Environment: real
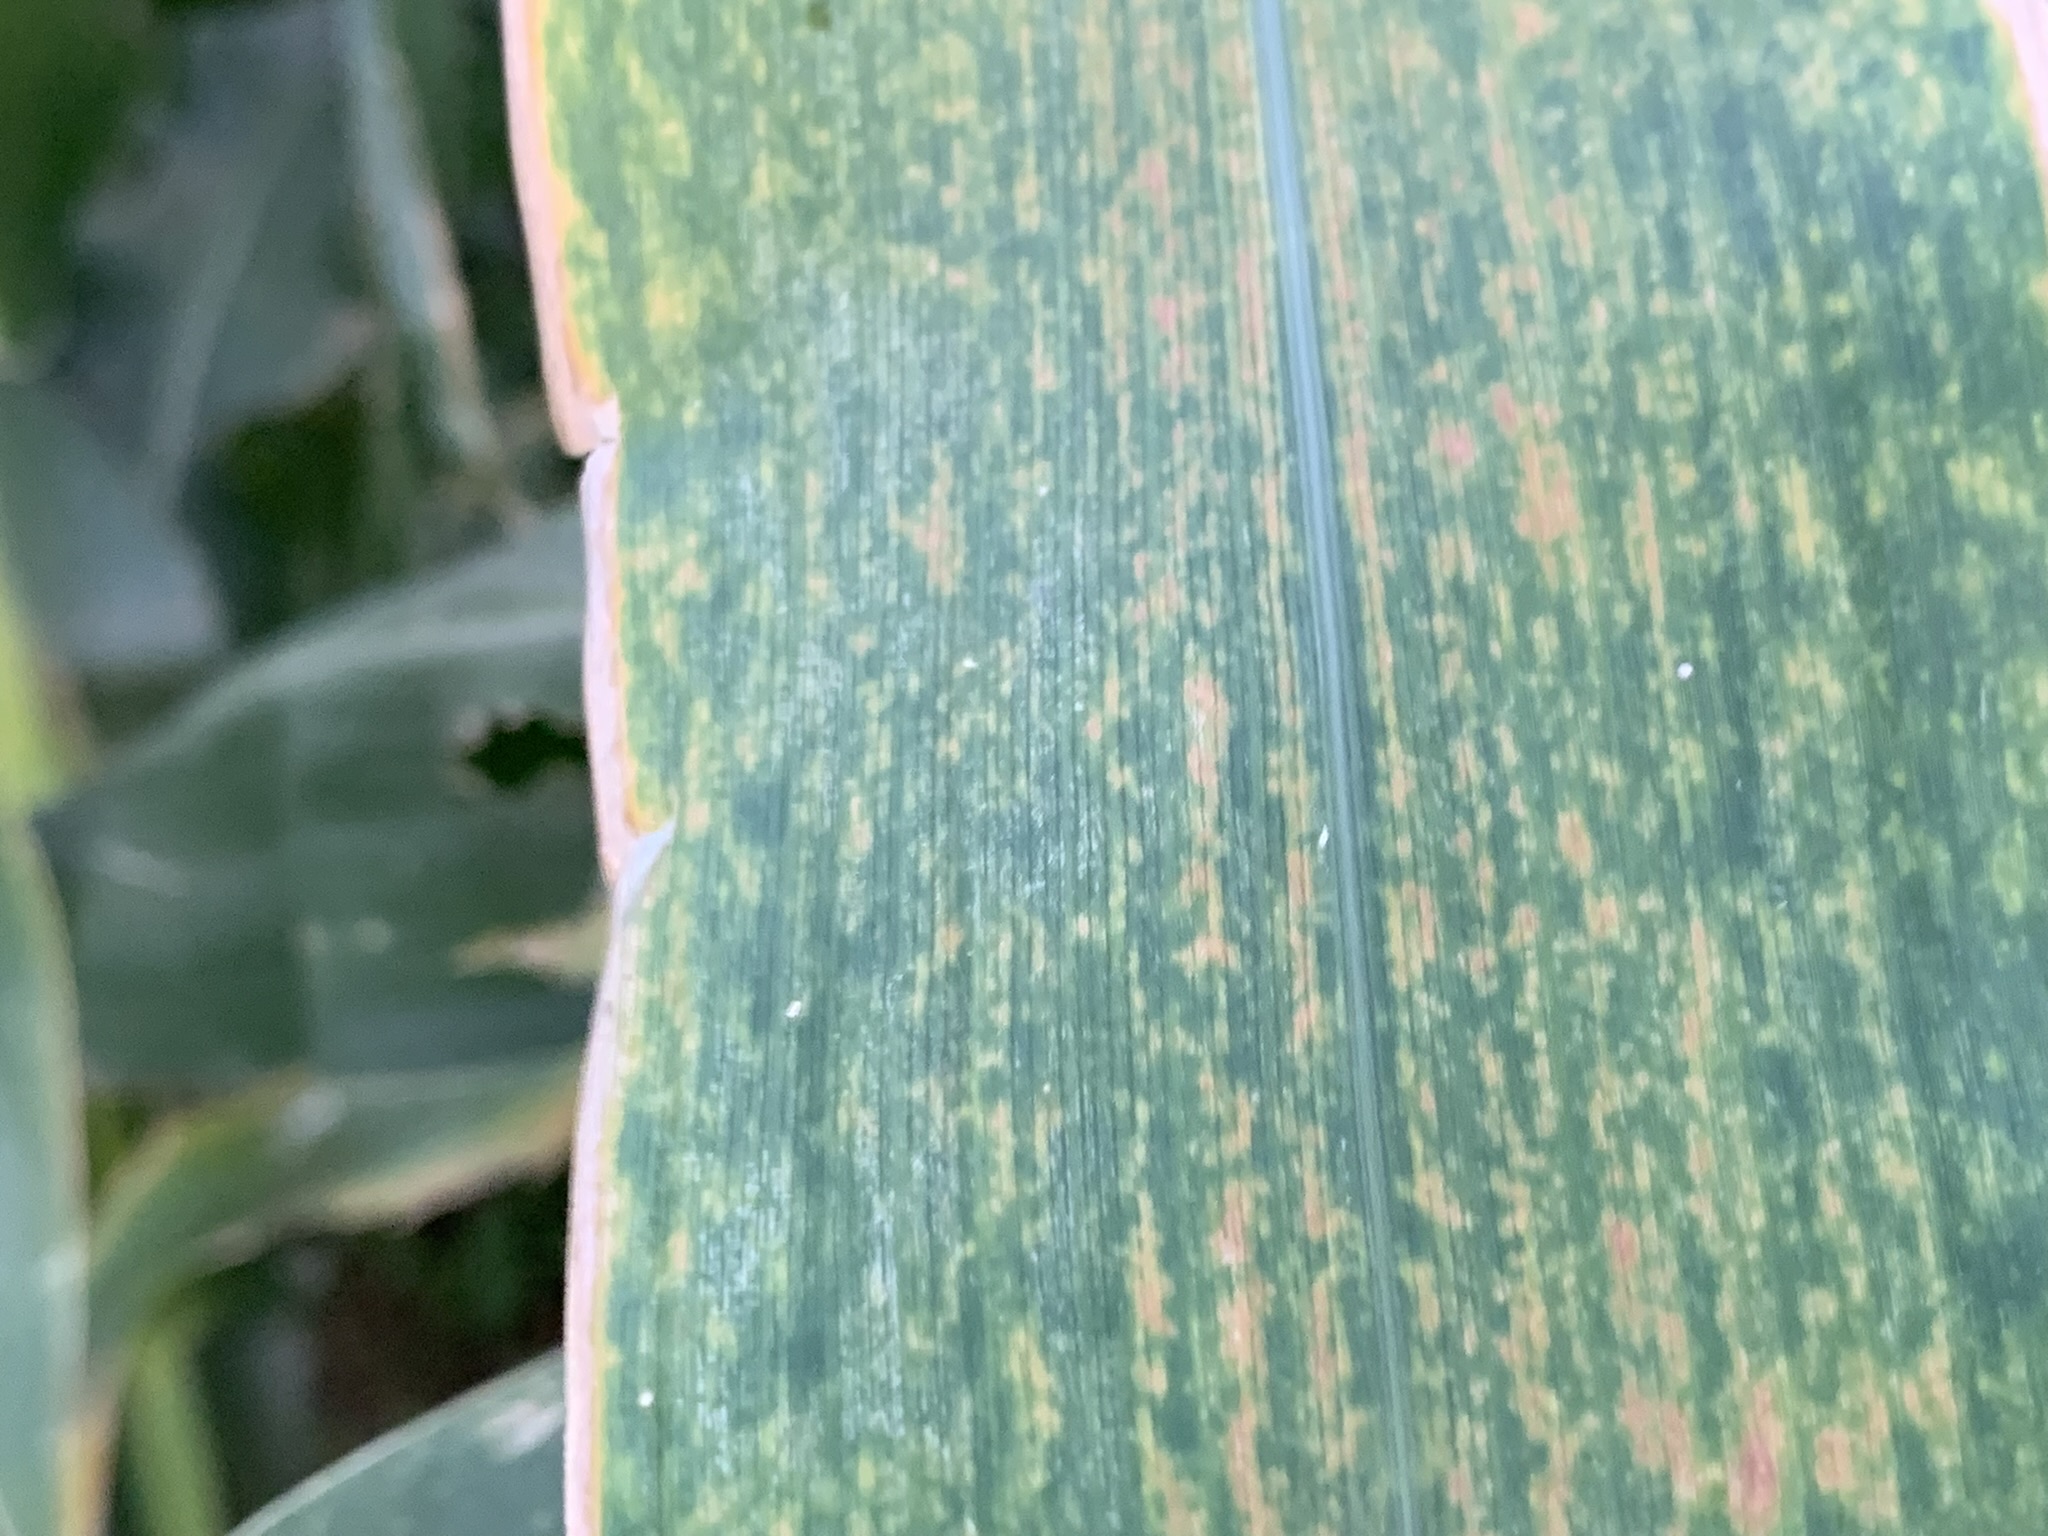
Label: lethal_necrosis